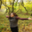
Label: forest